Sri Gowthami Degree and PG College

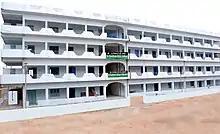
Main College

Sri Gowthami Degree and PG College is a pioneering Under graduate and Post Graduate College at Darsi in Prakasam district, Andhra Pradesh, South India. It is the first college among the group of Sri Gowthami Educational Institutions (SGEIs) in Prakasam district, Andhra Pradesh State, established by the educationalist and social activist, Kanumarla Gunda Reddy in the year 2000. It is being managed and run by Sri Gowthami Urban and Rural Integrated Development and Educational Society (SGURID&ES, 412/2000).